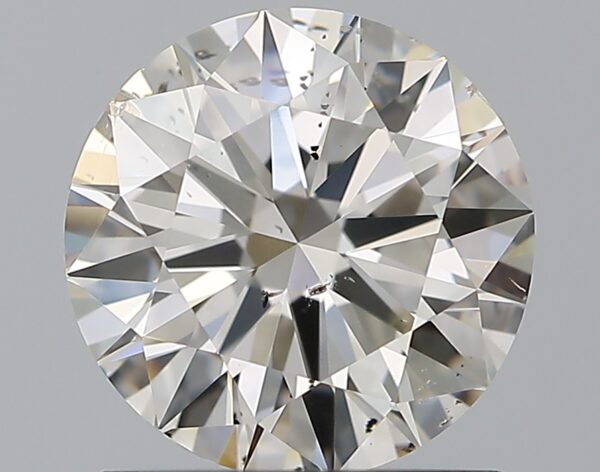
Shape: round
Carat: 1.2
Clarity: SI2
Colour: J
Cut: EX
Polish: EX
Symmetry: EX
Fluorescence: ST
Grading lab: GIA
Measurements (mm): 6.83 x 6.87 x 4.13